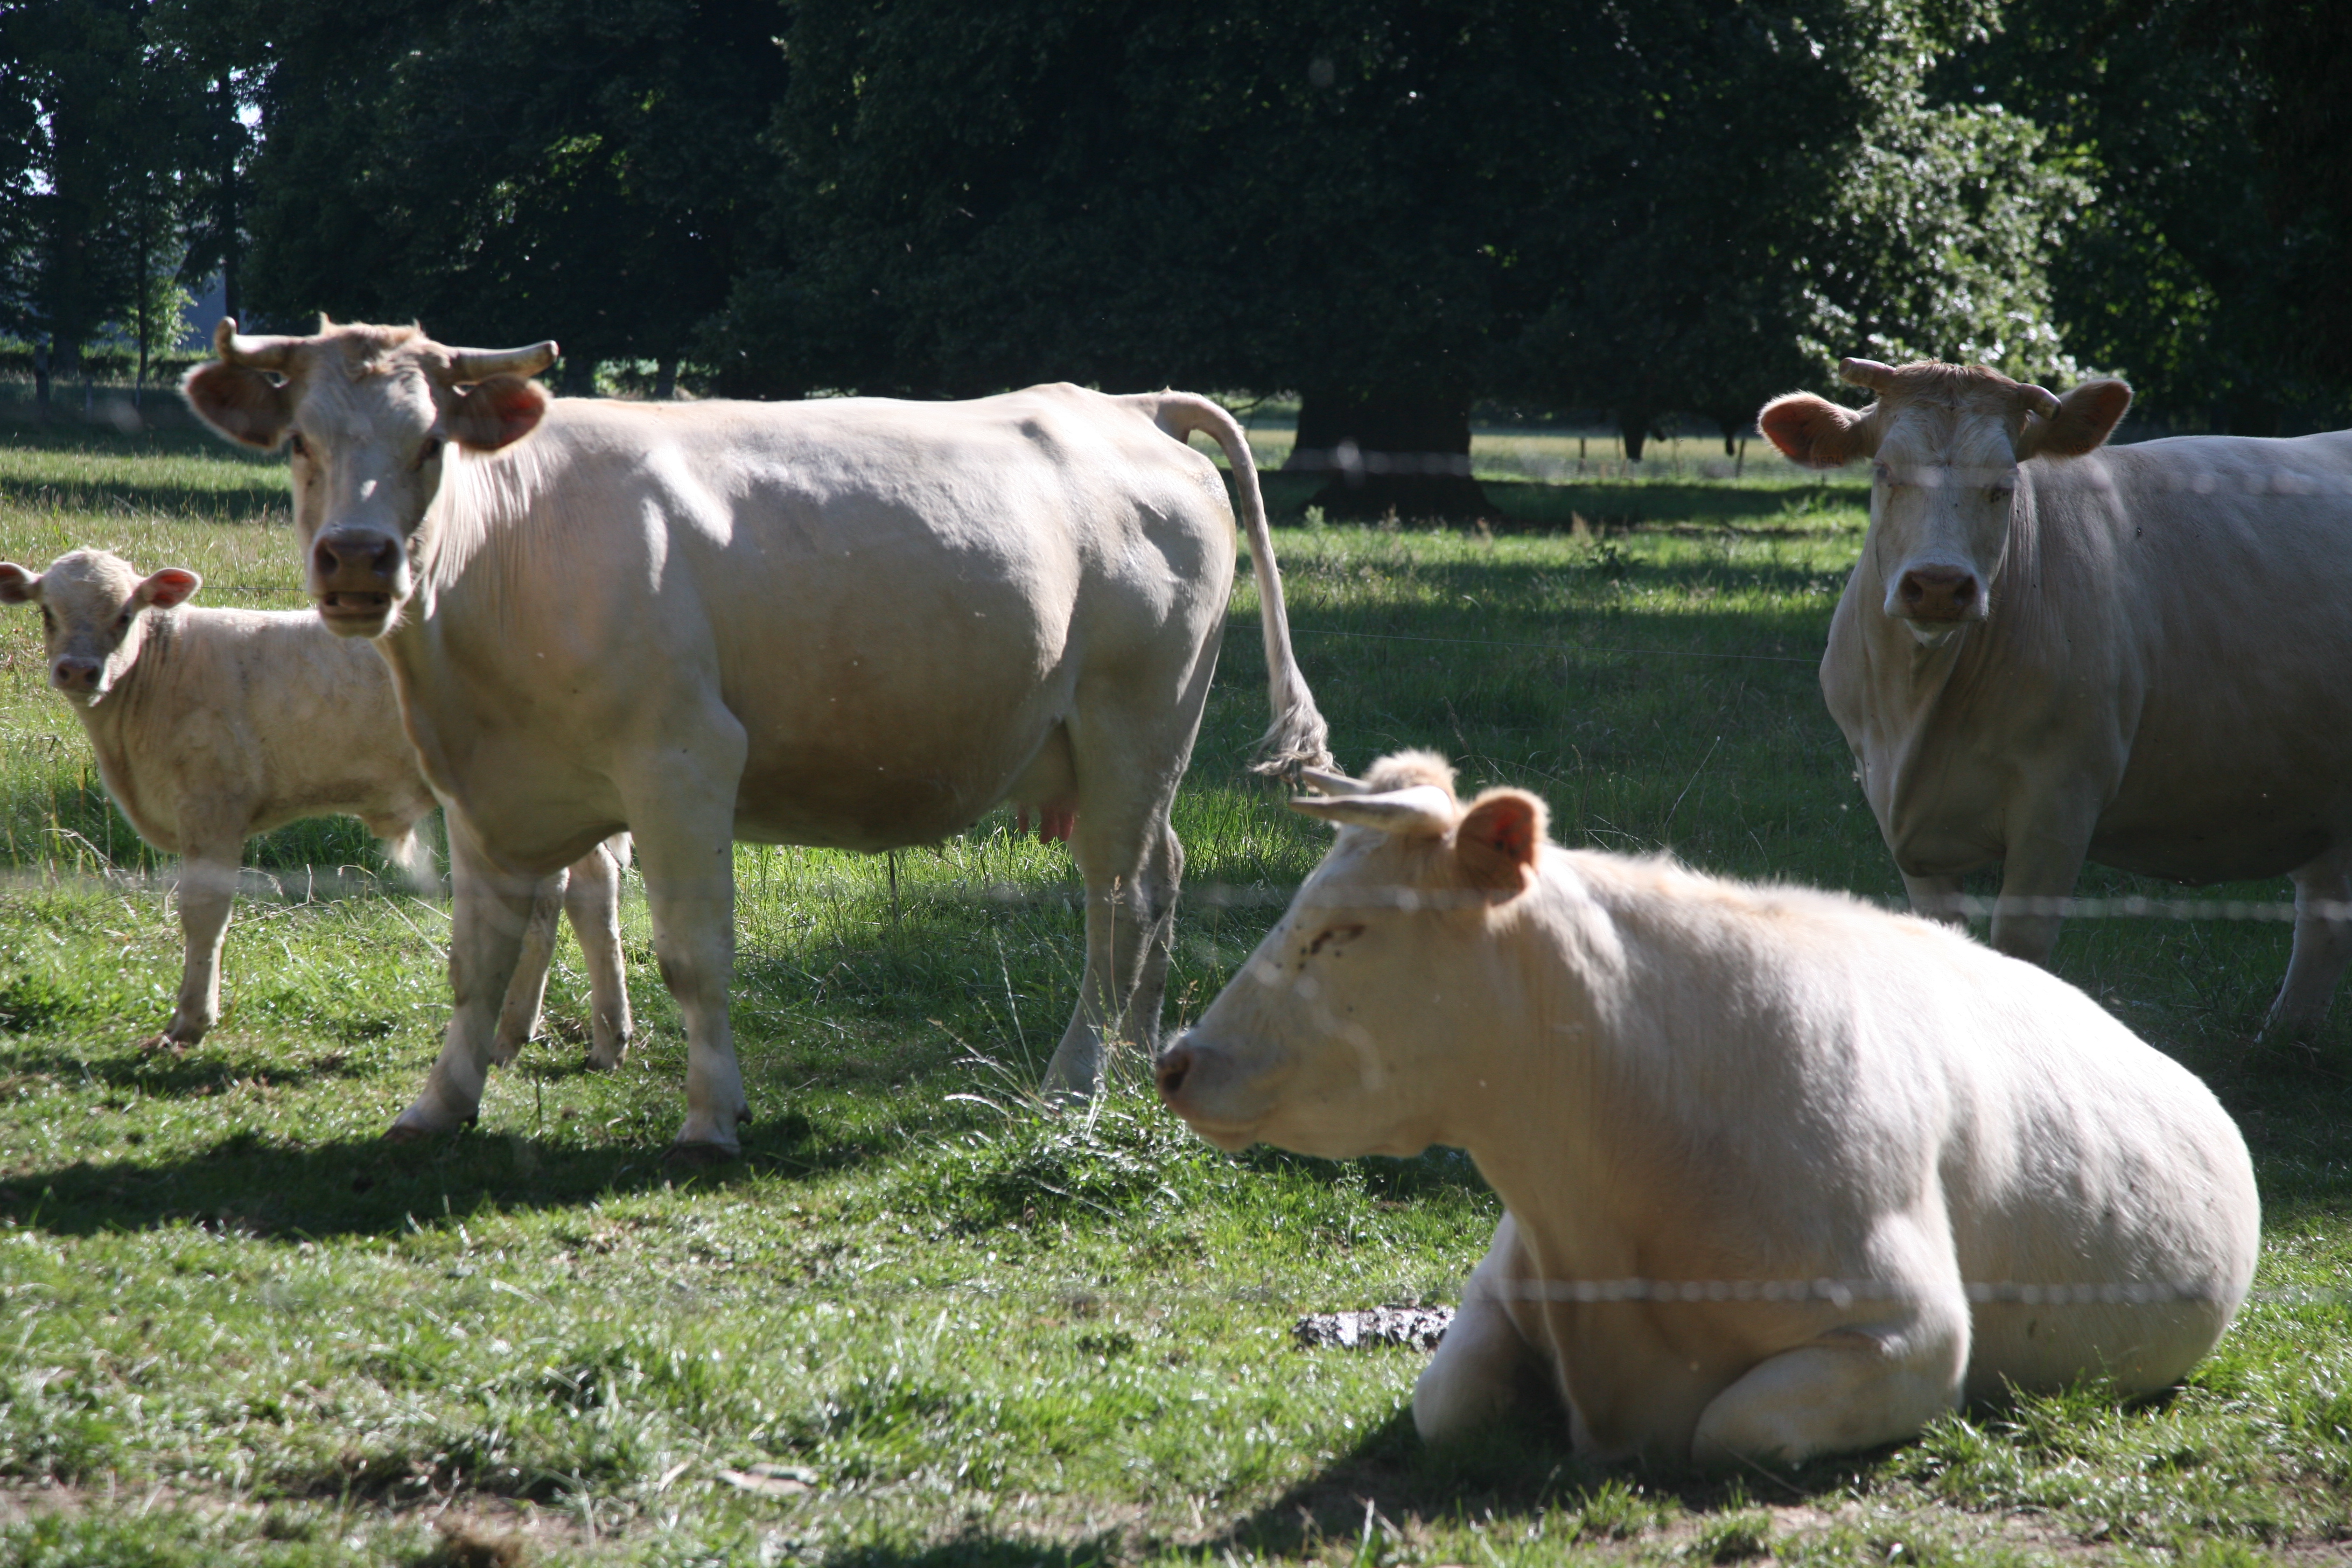
grass, farm, meadow, chateau, cow, pasture, grazing, park, mammal, castle, fauna, vertebrate, parc, campagne, citerne, pension, vache, guesthouse, picardie, campaign, burg, rural area, chambredh te, dairy cow, cattle like mammal, cow goat family